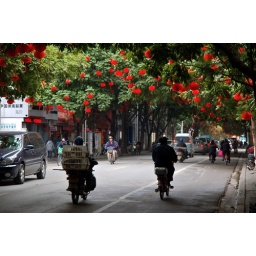
green and red in Nanning